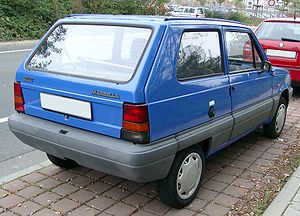
Seat Marbella
SEAT Marbella bagfra
SEAT Marbella var en tredørs mikrobil baseret på SEAT Panda. Den blev introduceret i efteråret 1986 som en faceliftet udgave af Panda.